Macroom

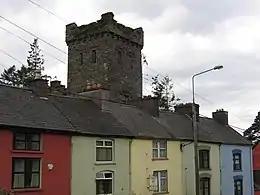
Castle Street, with tower in background

Mount Massey, which is now ruined, was the 18th and 19th century home of the members of the Massey family, and is located north by Kilnagurteen and gave the townland of Masseytown its name. The family were major landowners with land covering 13,363 acres, extending from Clondrohid to Drishane. During the 19th century, the family tried to temper growing Irish nationalist sentiment by sponsoring the local town fair. Later their home and estate was besieged and burnt in December 1920 by IRA volunteers during the Irish War of Independence.